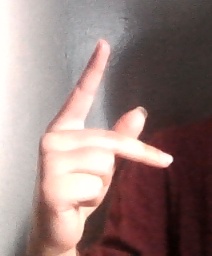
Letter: dha